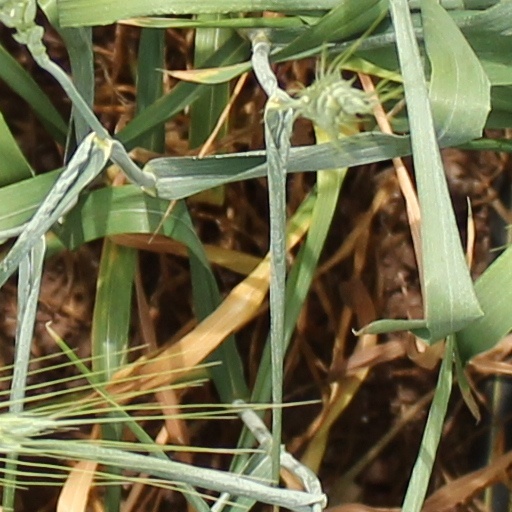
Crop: wheat